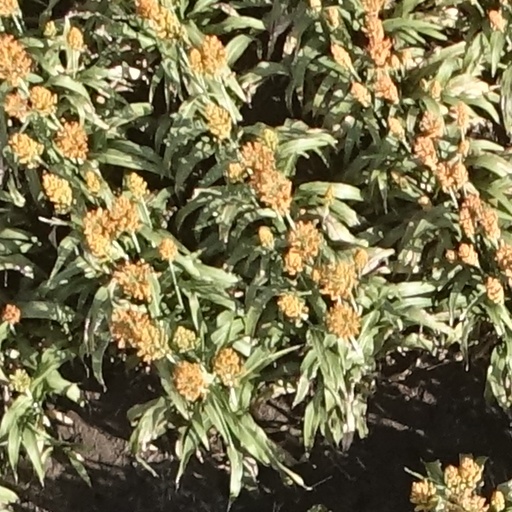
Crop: sorghum